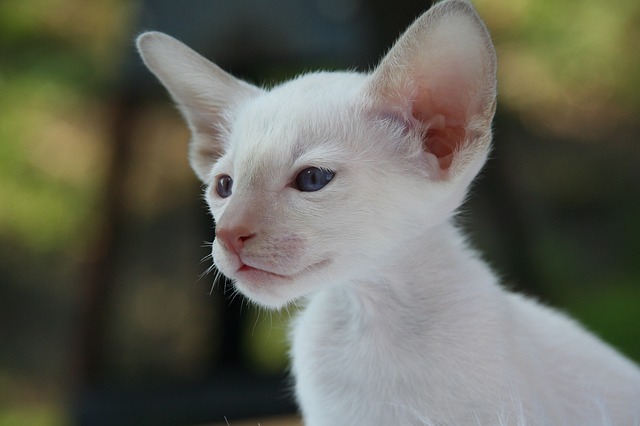
Label: cat